Jaanus Rahumägi

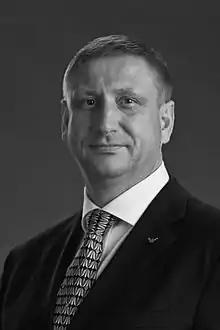
Jaanus Rahumägi

Jaanus Rahumägi (born 5 September 1963 in Aruküla) is an Estonian businessman and politician. He has been member of X and XI Riigikogu.